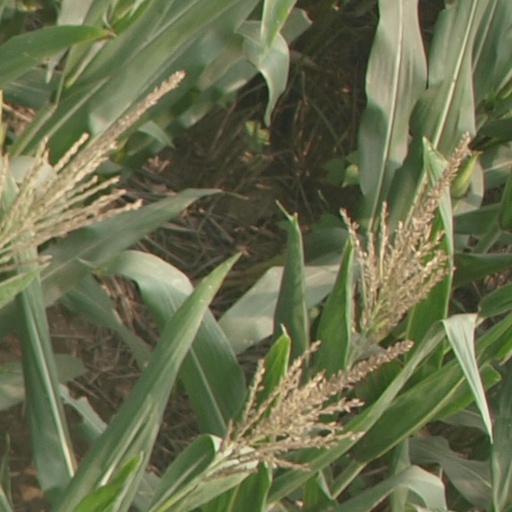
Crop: maize; corn